RMAF Subang Air Base

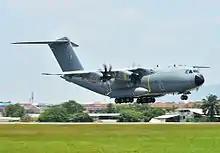
A400M at RMAF Subang.

RMAF Subang officially established in 1985. The original purpose of the establishment of this airbase was mainly for tactical airlift and maritime operation. RMAF's aircraft that operates from this airbase including airlifter such as Airbus A400M Atlas, Lockheed C-130 Hercules and CASA/IPTN CN-235. This airbase also operates RMAF's VIP aircraft such as Boeing 737, Airbus A319, Dassault Falcon 900 and Bombardier Global Express and rotorcraft Sikorsky UH-60 Black Hawk. Due to its purpose for maritime operation, RMAF also stationed Beechcraft Super King Air maritime patrol aircraft in this airbase.